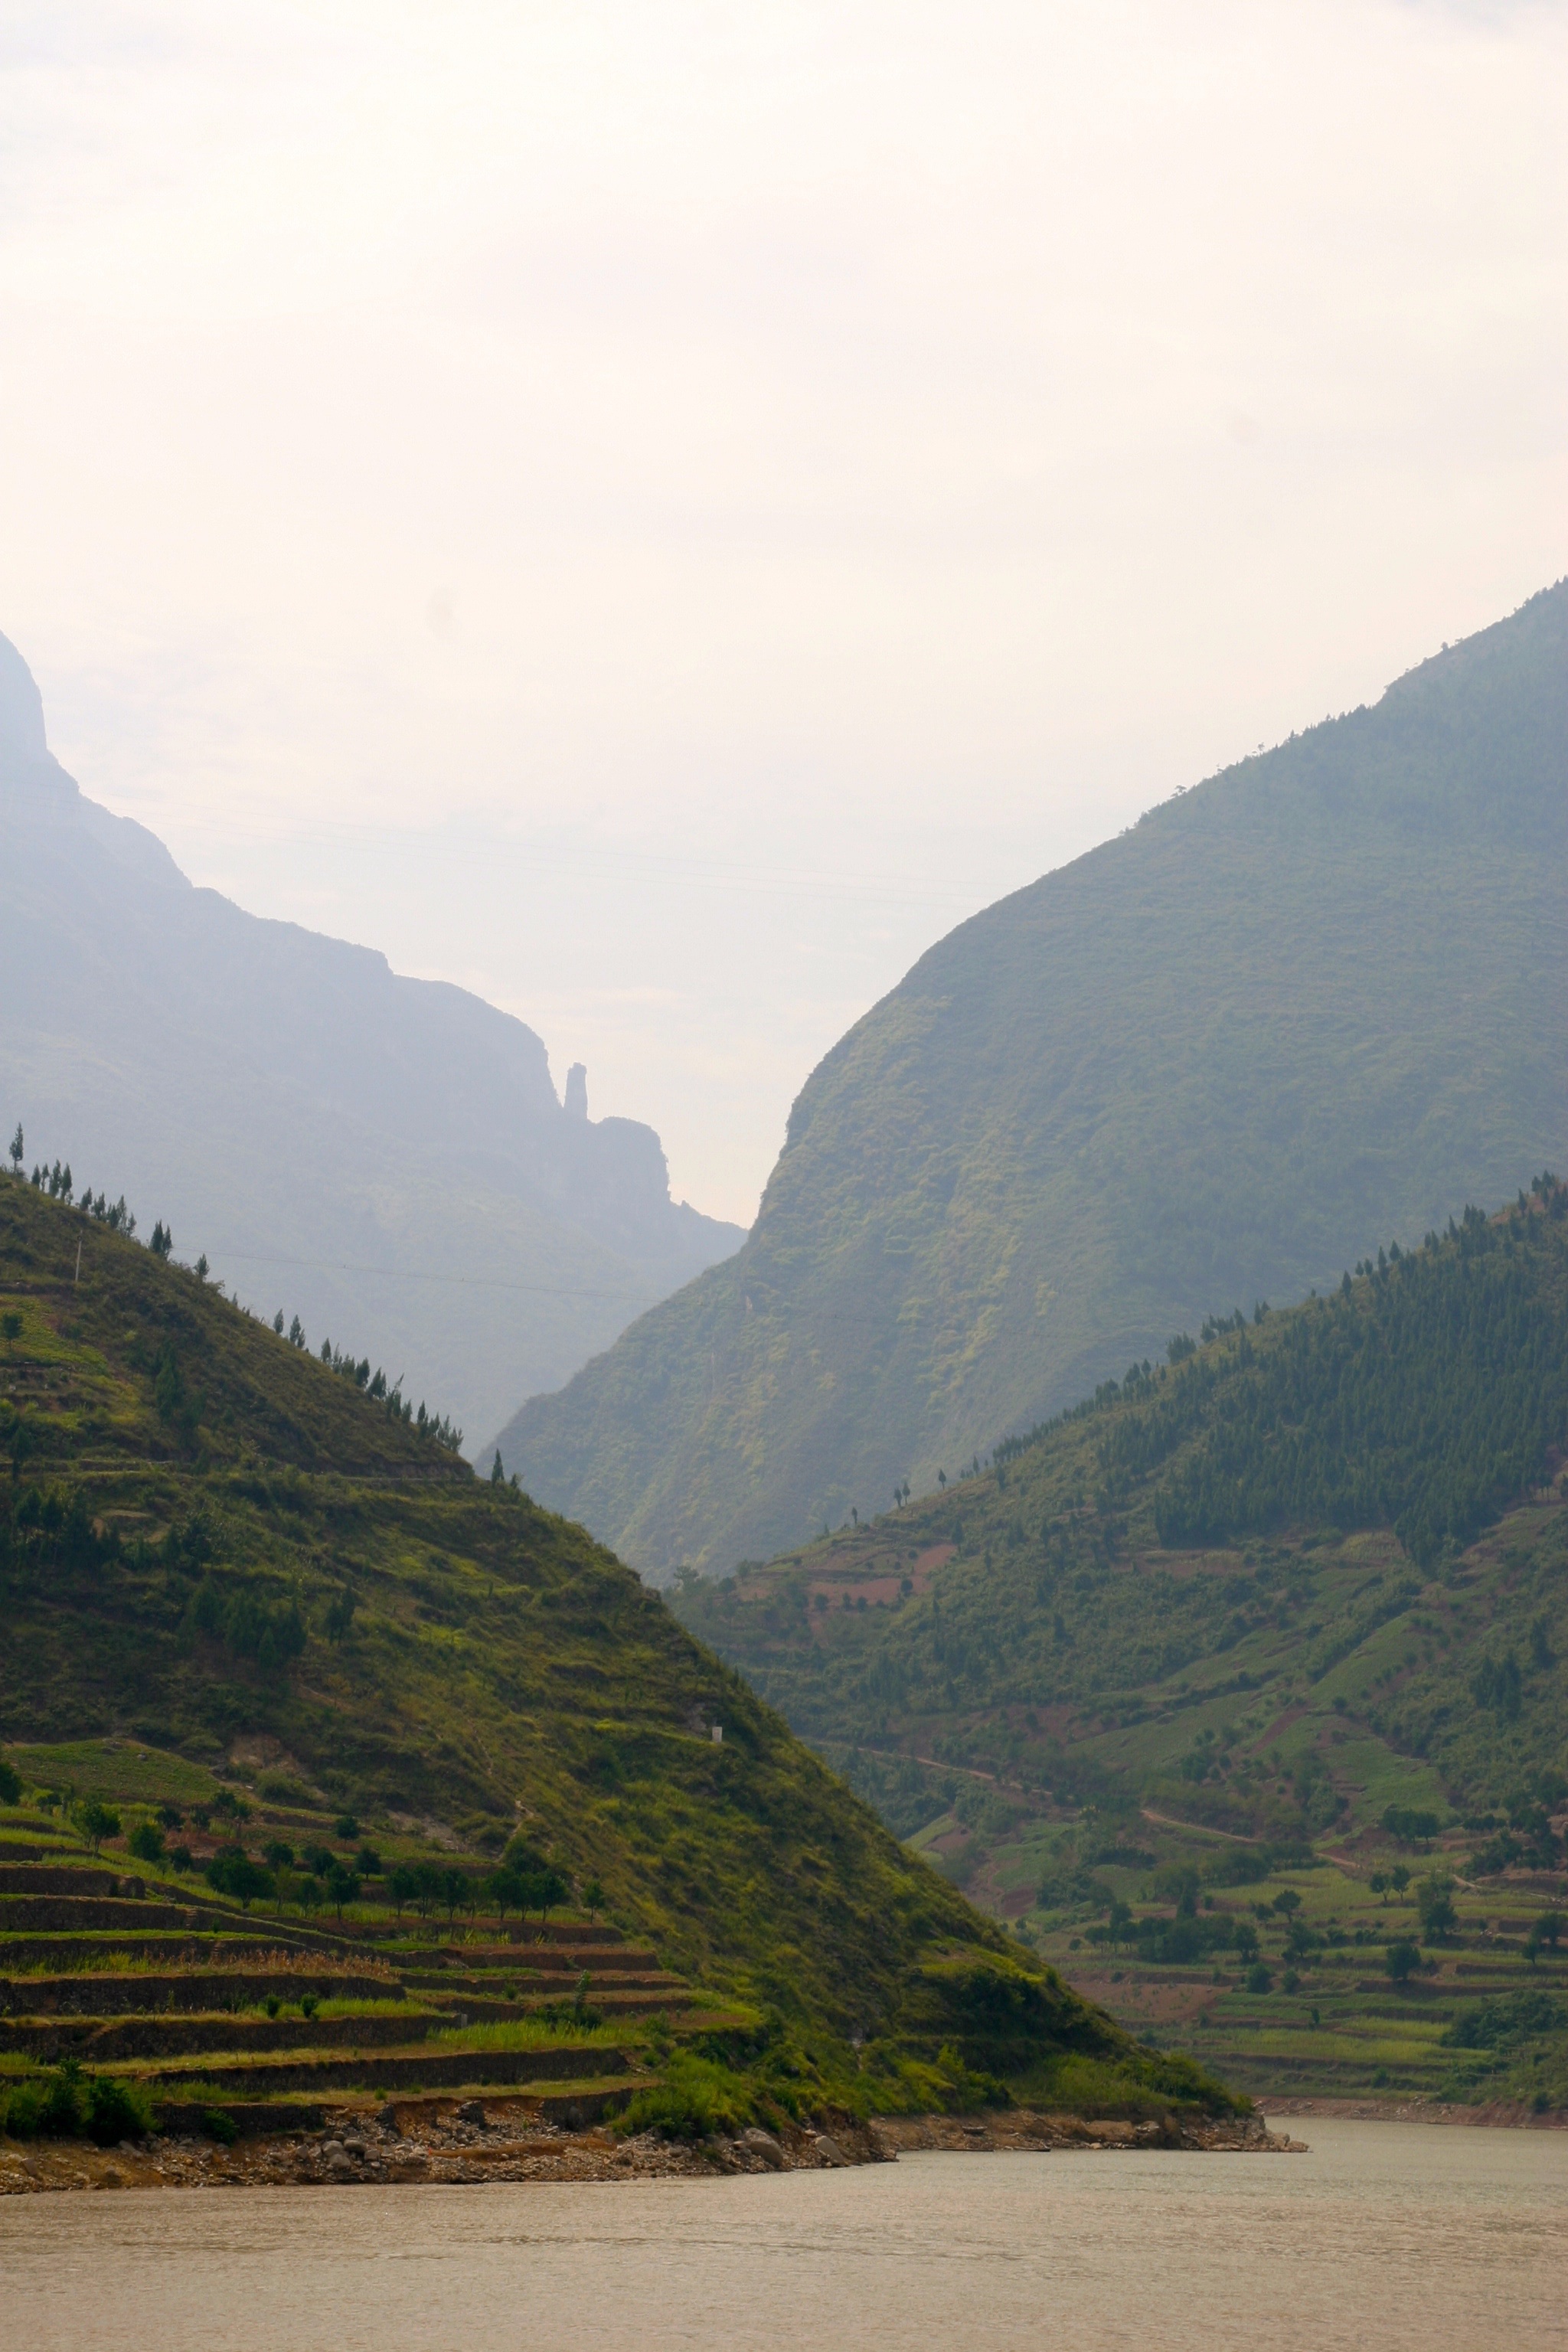
landscape, water, rock, mountain, bridge, hill, lake, river, valley, mountain range, gorge, canyon, reservoir, mountains, plateau, china, loch, landform, water running, mountain pass, yangtze, three gorges, geographical feature, atmospheric phenomenon, mountainous landforms